SS Fürst Bismarck (1905)

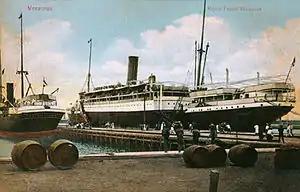
Colourised postcard of " in Vera Cruz

When she was launched, HAPAG intended "" to be a floating sanatorium. She was to take convalescents on health cruises, and carry a staff of medical personnel. HAPAG planned her maiden voyage to start on 8 July, and to be a cruise around the British Isles and Norway. However, HAPAG abandoned the idea, and had her completed as a normal ocean liner, intended for its route between Genoa in Italy and Hoboken, New Jersey via Naples and Gibraltar.